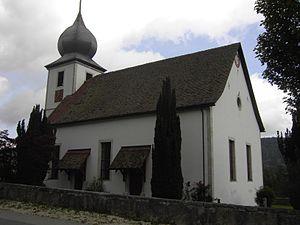
Le Temple de Sornetan BE, Suisse
Cette liste présente les biens culturels d'importance nationale dans le canton de Berne. Cette liste correspond à l'édition 2009 de l'Inventaire Suisse des biens culturels d'importance nationale pour le canton de Berne. Il est trié par commune et inclus : 345 bâtiments séparés, 43 collections et 30 sites archéologiques et 4 cas particuliers.